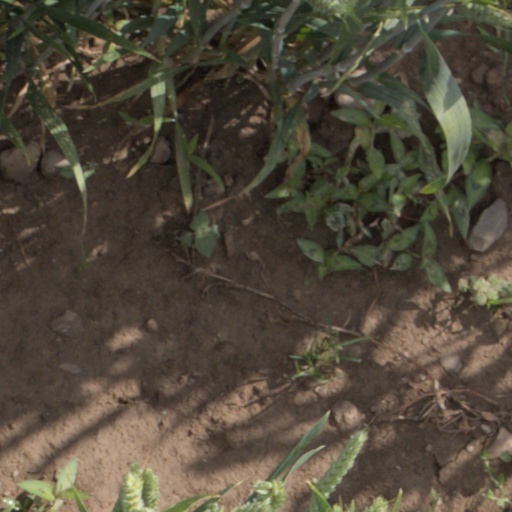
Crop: wheat